Verna Pratt

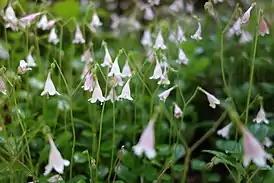
A photo of the Twin Flower

The Twin Flower (or the specific epithet, "Linnaea Borealis" meaning "northern") is part of the honeysuckle family. The plant was named by Swedish botanist Carl Linnaeus in 1753. He was responsible for putting names to over 8000 plants, often naming aesthetically pleasing plants after his supporters and unattractive plants after his detractors. "Linnaea Borealis" was Linnaeus's favorite plant and named it after his close friend and teacher. This flower is seen in woods and other dry areas including on mountains, they bloom Mid-June to early August. The flower features a long shrub with evergreen leaves that are rounded and light green, these leaves are placed opposite of the stems. The flowering stems have 1-2 sets of leaves that include pink/white bell-shaped flowers that are carried on 3-6 Y-shaped stalks. The pink to white flowers grow in pairs which is why the common name is "Twin Flower." The flowers have a strong smell that lasts about 7 days after blooming. The Twin Flower isn't just seen in Alaska, it can also be found in northern Europe, Asia and parts of North America, however, the plant is slowly becoming endangered as its occurrence in these areas have dropped 50% since 1970.